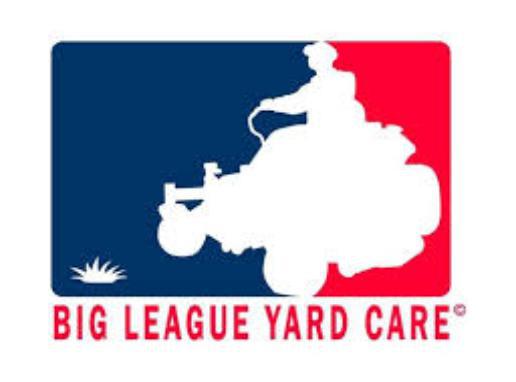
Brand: Big League
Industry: Others